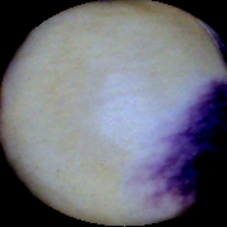
Label: Spotted